Clark Voorhees

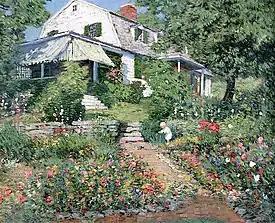
My Garden

Examples of Voorhees's work are in the collections of the Yale University Art Gallery, the Wadsworth Atheneum Museum of Art, the Museum of Fine Arts, Houston, the Florence Griswold Museum, and the Lyme Historical Society.